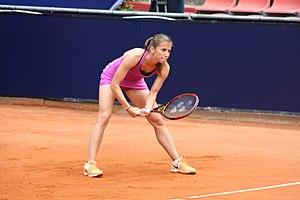
Annika Beck, Mai 2017